Ultras (film)

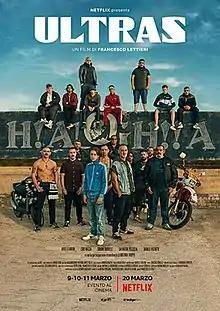

Ultras is a 2020 Italian drama written and directed by Francesco Lettieri and starring Aniello Arena, Ciro Nacca and Simone Borrelli. The plot revolves around emerging violence by football fans in Naples, Italy.